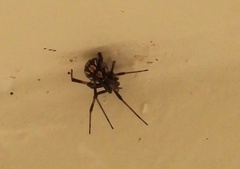
Species: Lactrodectus_hesperus